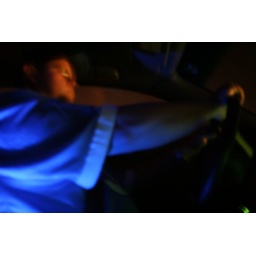
Scott has this funky blue light air freshener in his car